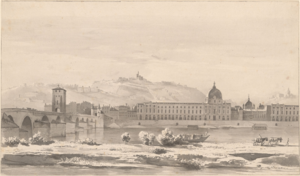
L’histoire de la santé à Lyon est l'étude de l'évolution de l'ensemble des sujets liés à la santé, les personnes, institutions, découvertes médicales, depuis les origines à nos jours à Lyon en France.